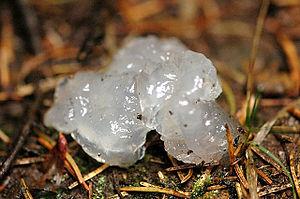
Les Auriculariales sont un ordre de champignons basidiomycètes. Les espèces de cet ordre étaient regroupées autrefois dans le taxon poubelle des « hétérobasidiomycètes » ou « champignons en gelée » ou « champignons gélatineux », car beaucoup d'entre elles ont un sporophore gélatineux qui produit des spores sur des basides cloisonnées.